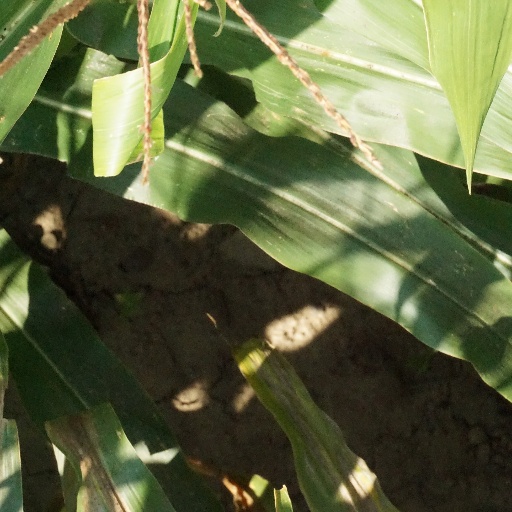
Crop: maize; corn